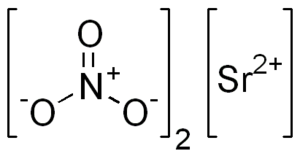
Le nitrate de strontium est un composé chimique contenant les éléments strontium, azote et oxygène dont la formule est Sr(NO₃)₂. Il est parfois utilisé en pyrotechnie pour des effets de couleur rouge.